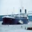
Label: ship